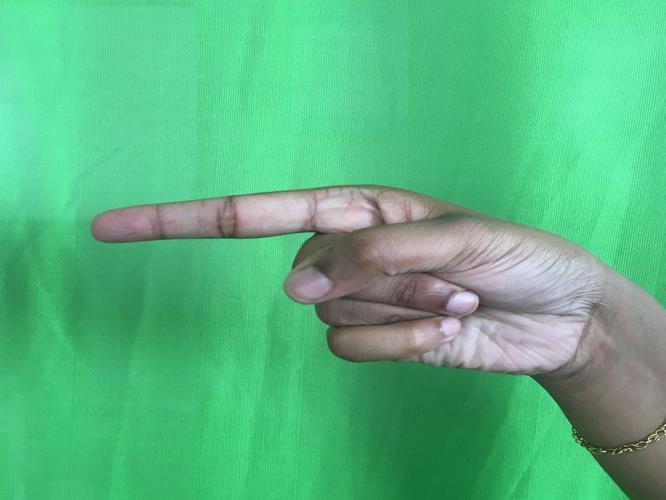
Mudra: Suchi
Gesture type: single_hand